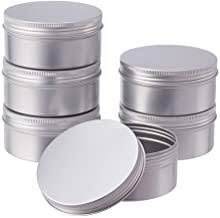
Label: metal